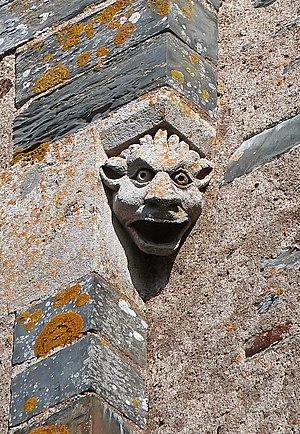
Masque grimaçant d'un modillon de l'église de Treffieux A
Treffieux est une commune de l'Ouest de la France, située dans le département de la Loire-Atlantique, en région Pays de la Loire.